Doberman Cop (film)

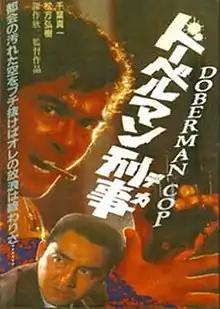
Film poster

Doberman Cop is a film version of the manga "Doberman Deka" released theatrically in Japan by Toei on July 2, 1977. The film was directed by Kinji Fukasaku and starred Sonny Chiba as .